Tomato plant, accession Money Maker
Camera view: tilt-top (135 deg); turntable rotation: 330 degrees
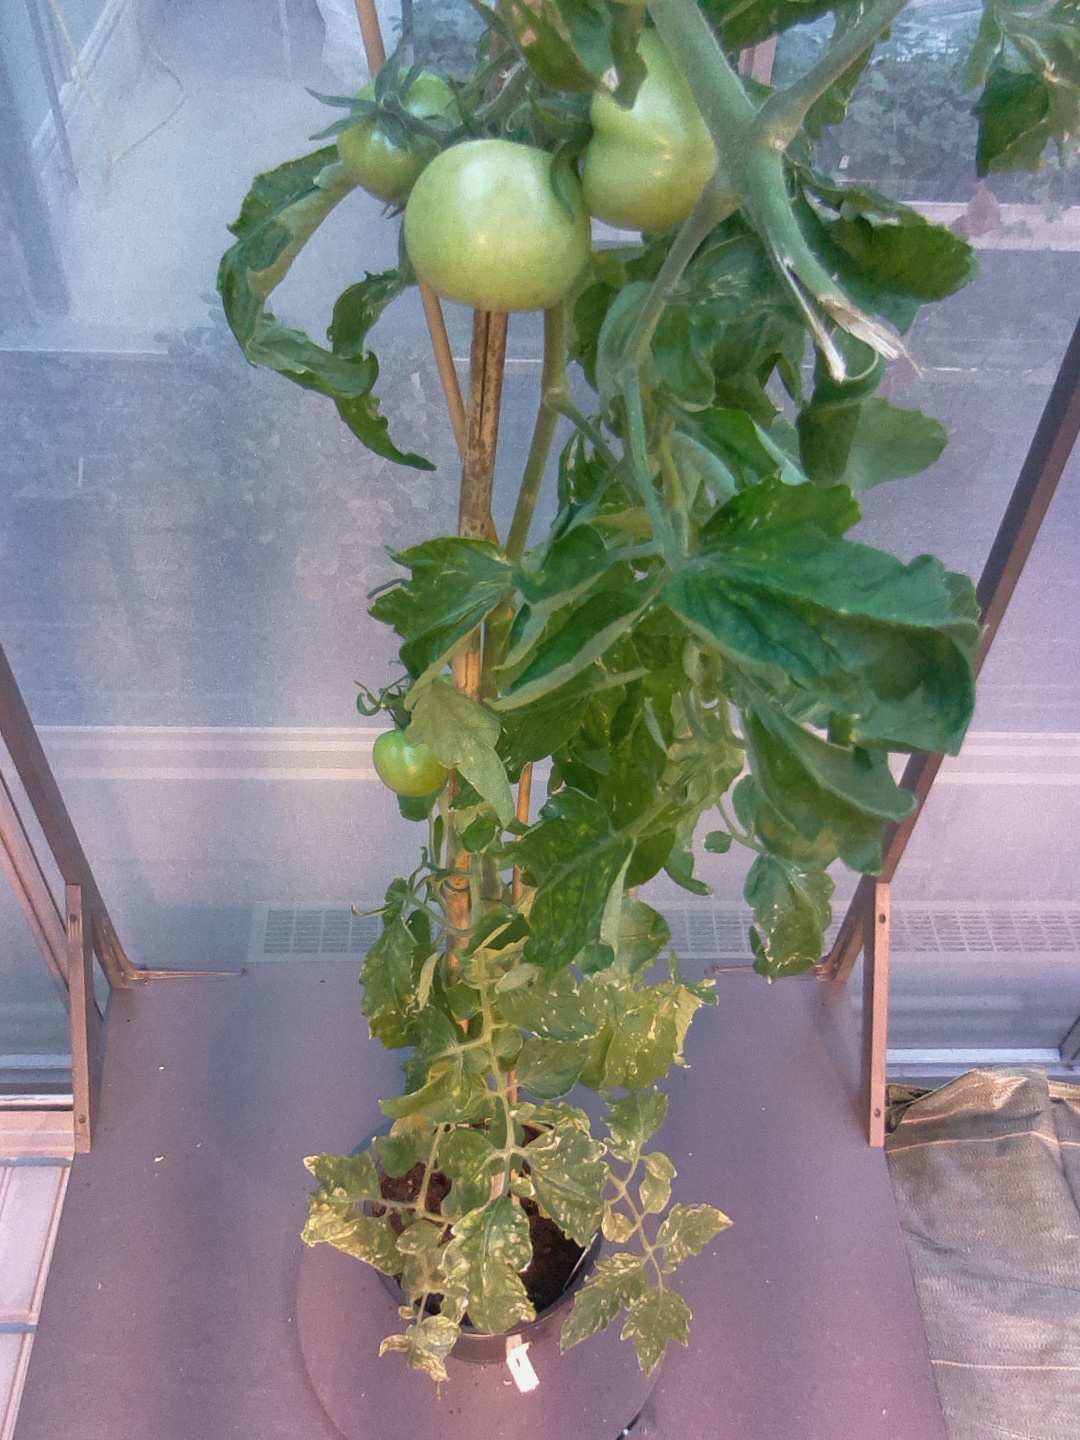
BBCH growth stage 77: 70%-80% of final fruit size